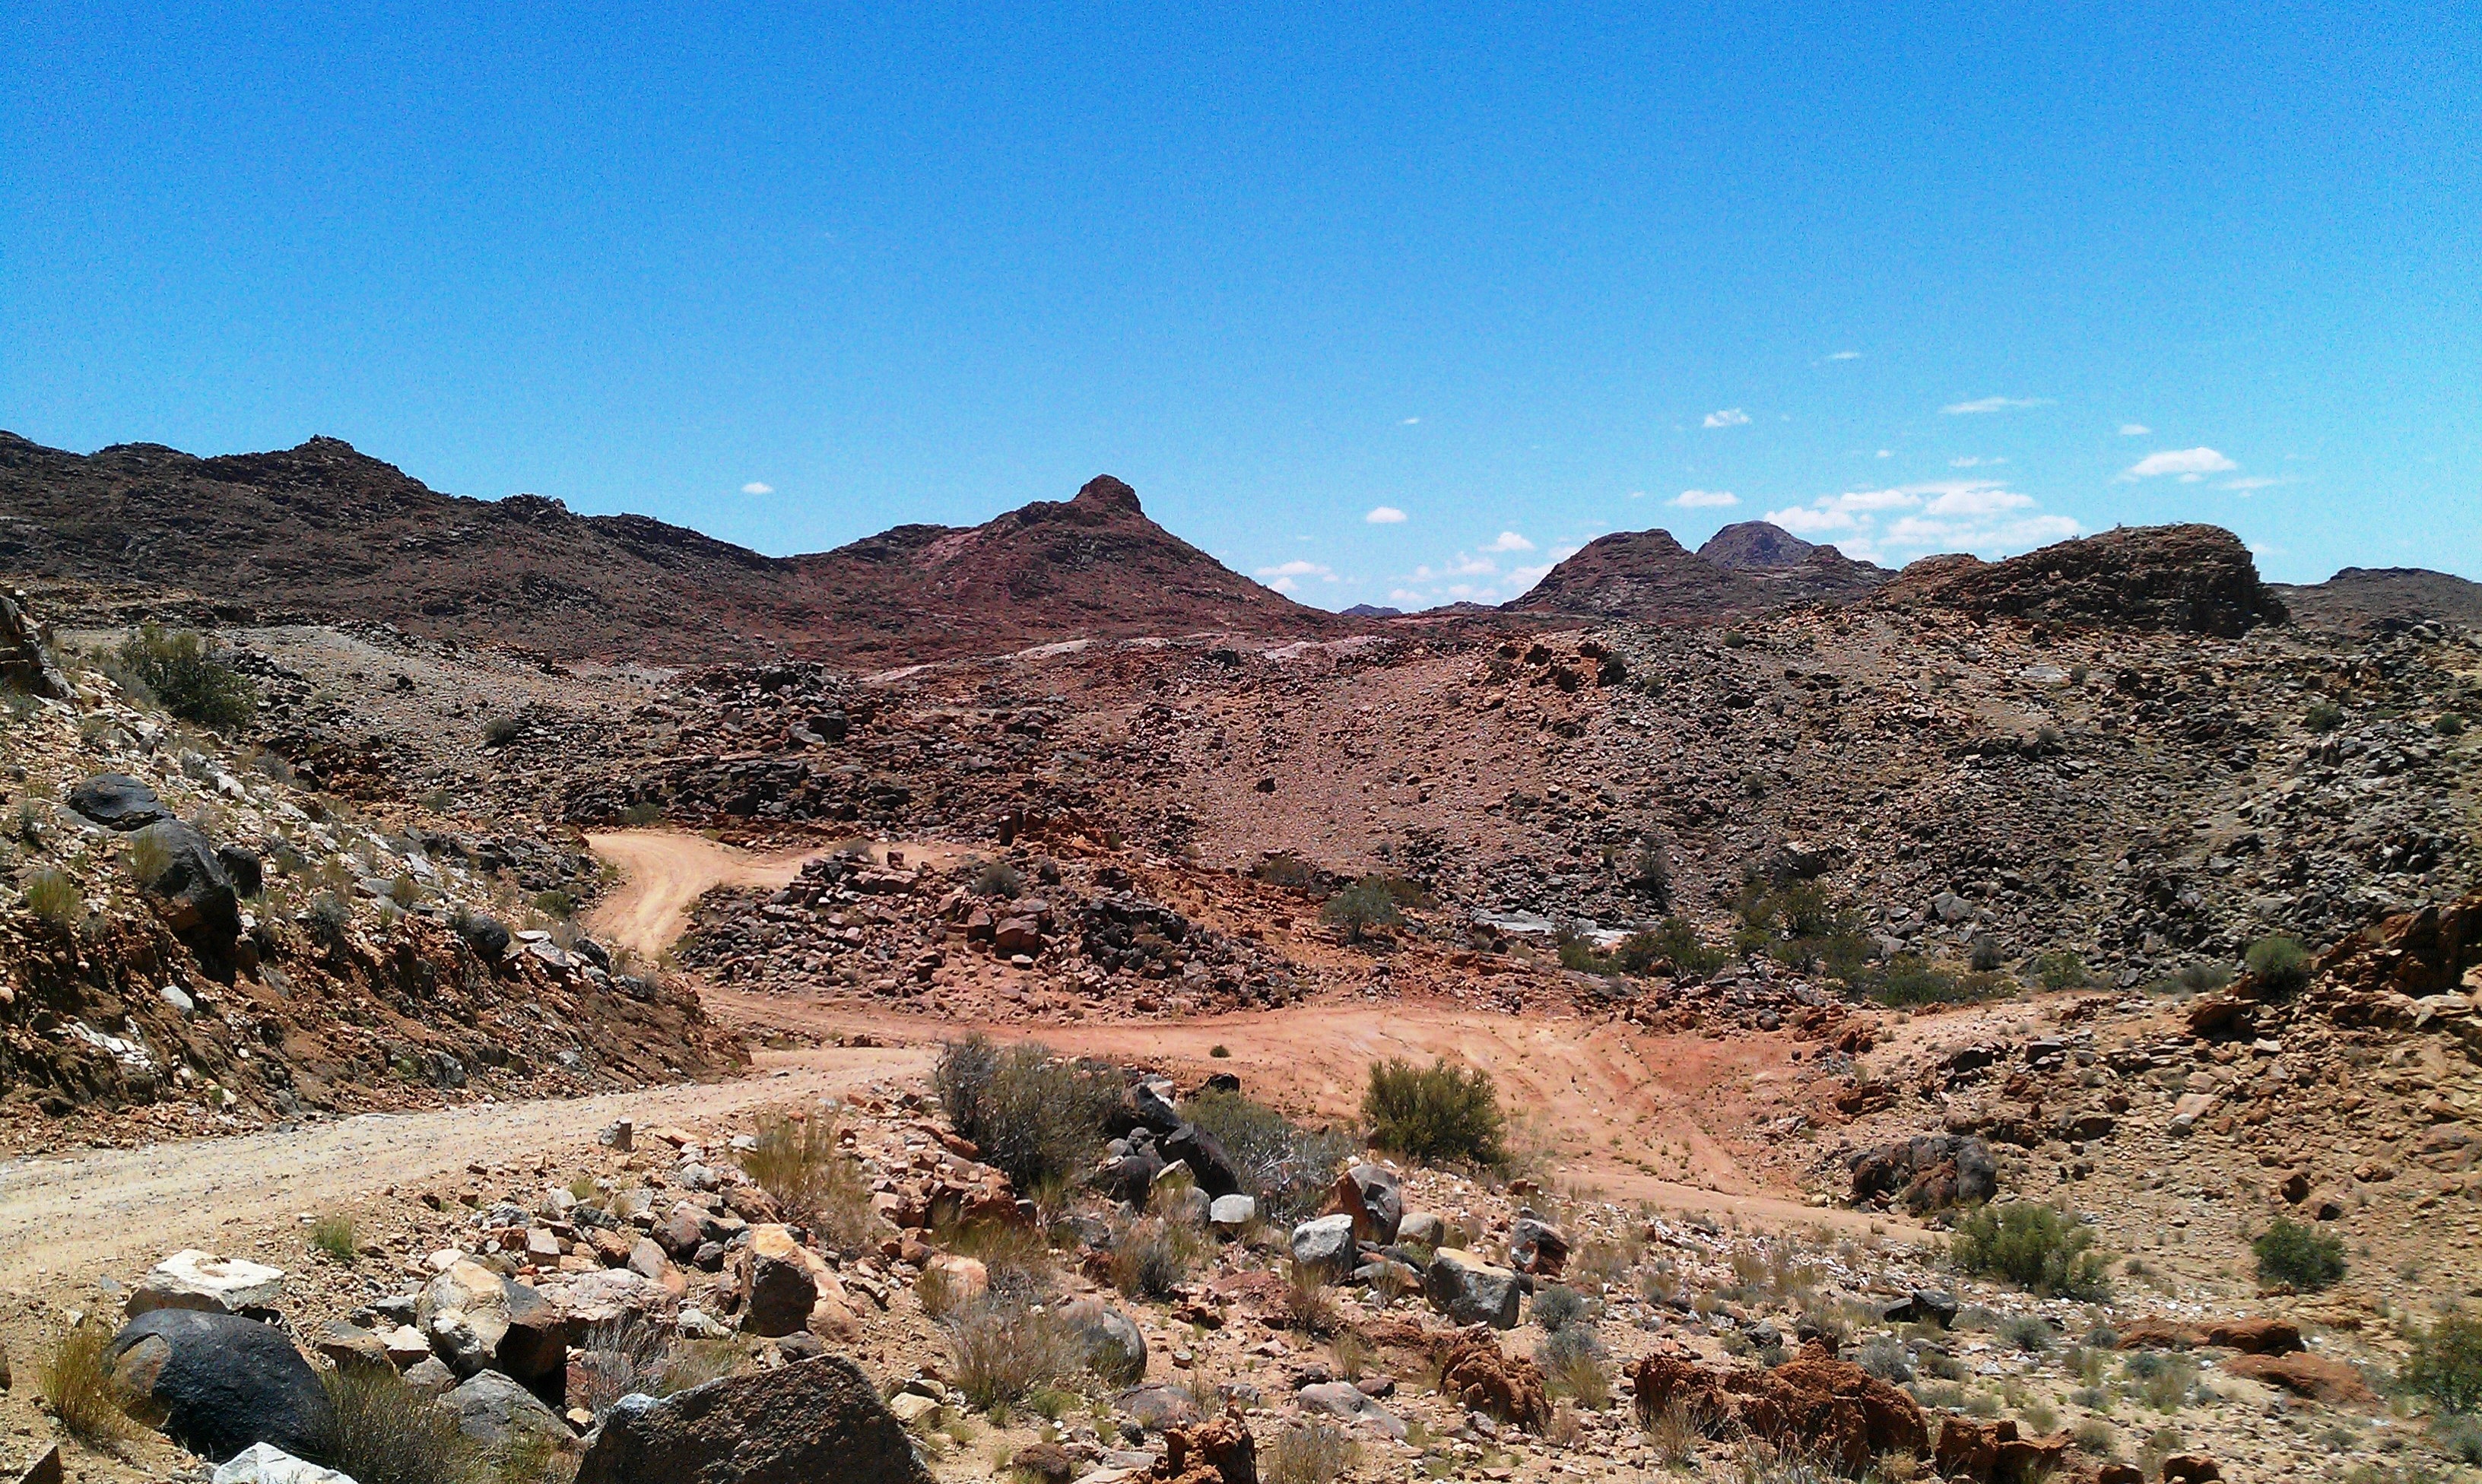
landscape, nature, rock, wilderness, mountain, sky, trail, desert, valley, travel, dry, holiday, geology, badlands, hot, plateau, wadi, south africa, landform, ancient history, natural environment, geographical feature, mountainous landforms